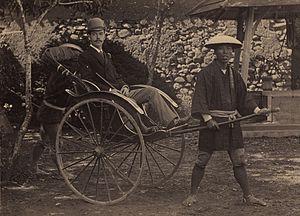
Nicolas II, né Nikolaï Aleksandrovitch Romanov le 6 mai 1868 au palais de Tsarskoïe Selo et exécuté sommairement avec toute sa famille le 17 juillet 1918 à Iekaterinbourg, est connu comme le dernier empereur de Russie, également roi de Pologne et grand-duc de Finlande, de la dynastie des Romanov.
Le scandale d'Ōtsu est le nom donné à la tentative d'assassinat du tsarévitch Nicolas Alexandrovitch de Russie le 11 mai 1891 lors d'une visite officielle au Japon dans le cadre de son voyage en Orient
Georges de Grèce, prince de Grèce et de Danemark, est né le 24 juin 1869, au palais de Mon Repos, à Corfou, en Grèce, et décédé le 25 novembre 1957 à Saint-Cloud, près de Paris, en France. Amiral de carrière et Haut-commissaire de la Crète autonome entre 1898 et 1906, c'est un membre de la famille royale hellène.